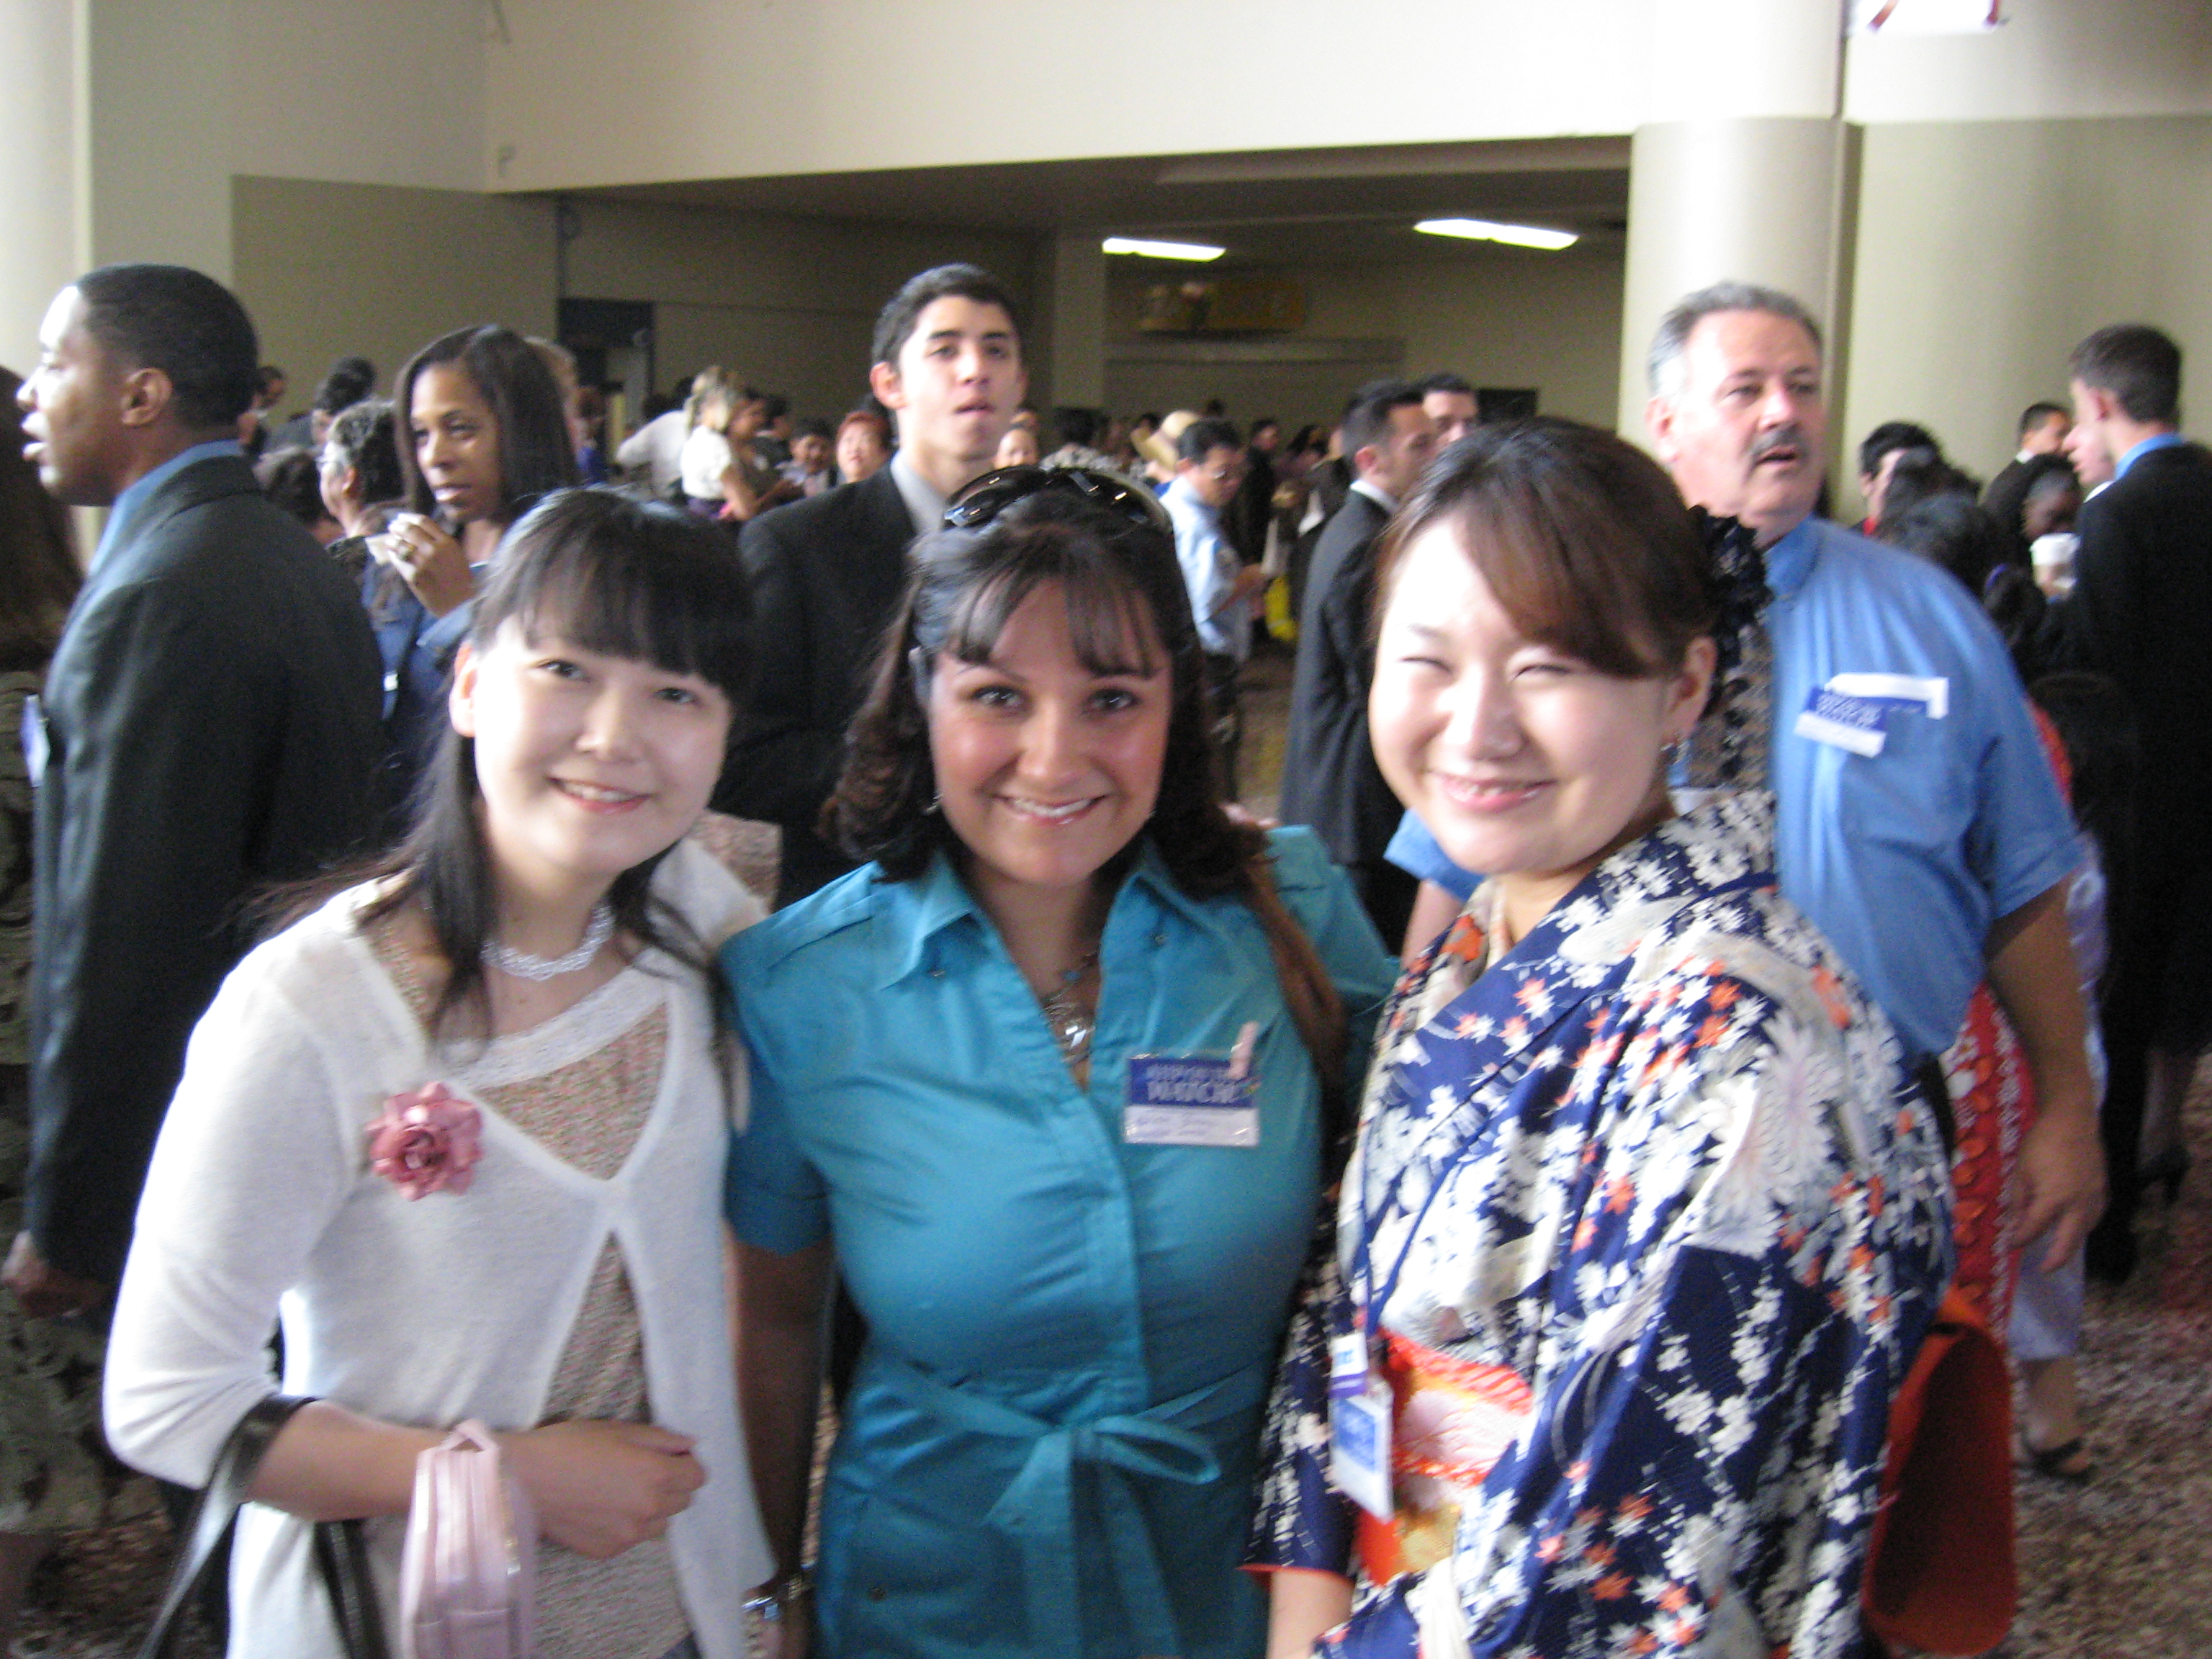
beach, youth, community, long, creativecommons, international, 2009, witness, jehovah, convention, watchtower, keeponthewatch